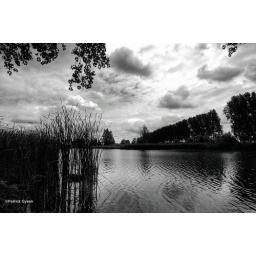
creek in black and white